List of off-season Australian region tropical cyclones

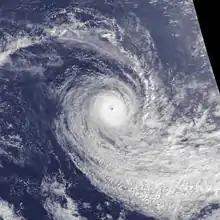
Cyclone Billy–Lila near peak strength off the western coast of Australia on 10 May 1986

An off-season Australian tropical cyclone is a tropical cyclone that existed in the Australian Region, between 90°E and 160°E, outside of the official season. The World Meteorological Organization currently defines the season as occurring between 1 November and 30 April, of the following year, which is when the majority of all tropical cyclones exist. During the off-season, systems are more likely to either develop during or persist until May, with approximately 52% of such storms occurring during that month. Occasionally, however, storms develop in October, with approximately 34% of such storms occurring during that month. As of 2022, there have been 94 tropical cyclones known to have occurred off-season.